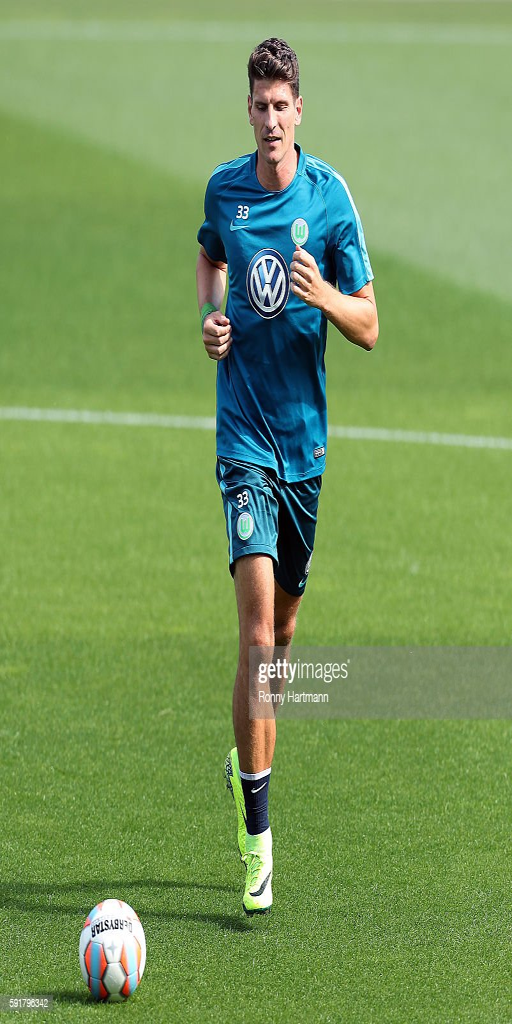
football player runs during a training session .